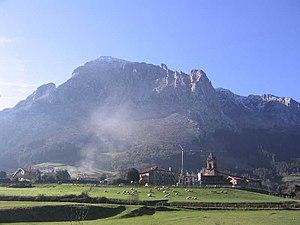
Axpe Atxondo en basque ou Axpe Achondo en espagnol est une commune de Biscaye dans la communauté autonome du Pays basque en Espagne.
L'elizate d'Arratzola est un quartier de la commune biscaïenne d'Atxondo depuis 1962, situé dans la Communauté autonome basque, et fait partie de la comarque du Durangaldea.